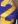
Number: 2